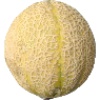
Label: Cantaloupe 2